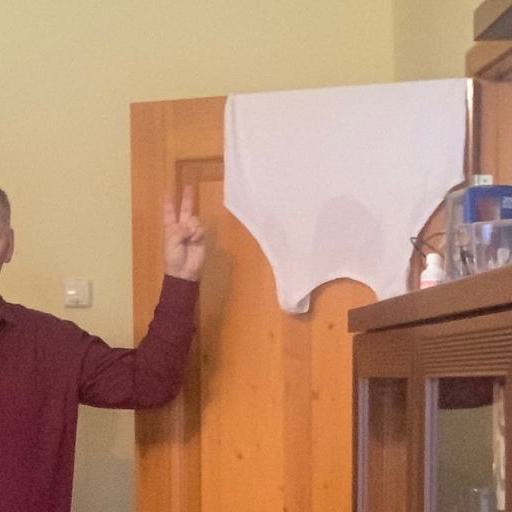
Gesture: peace